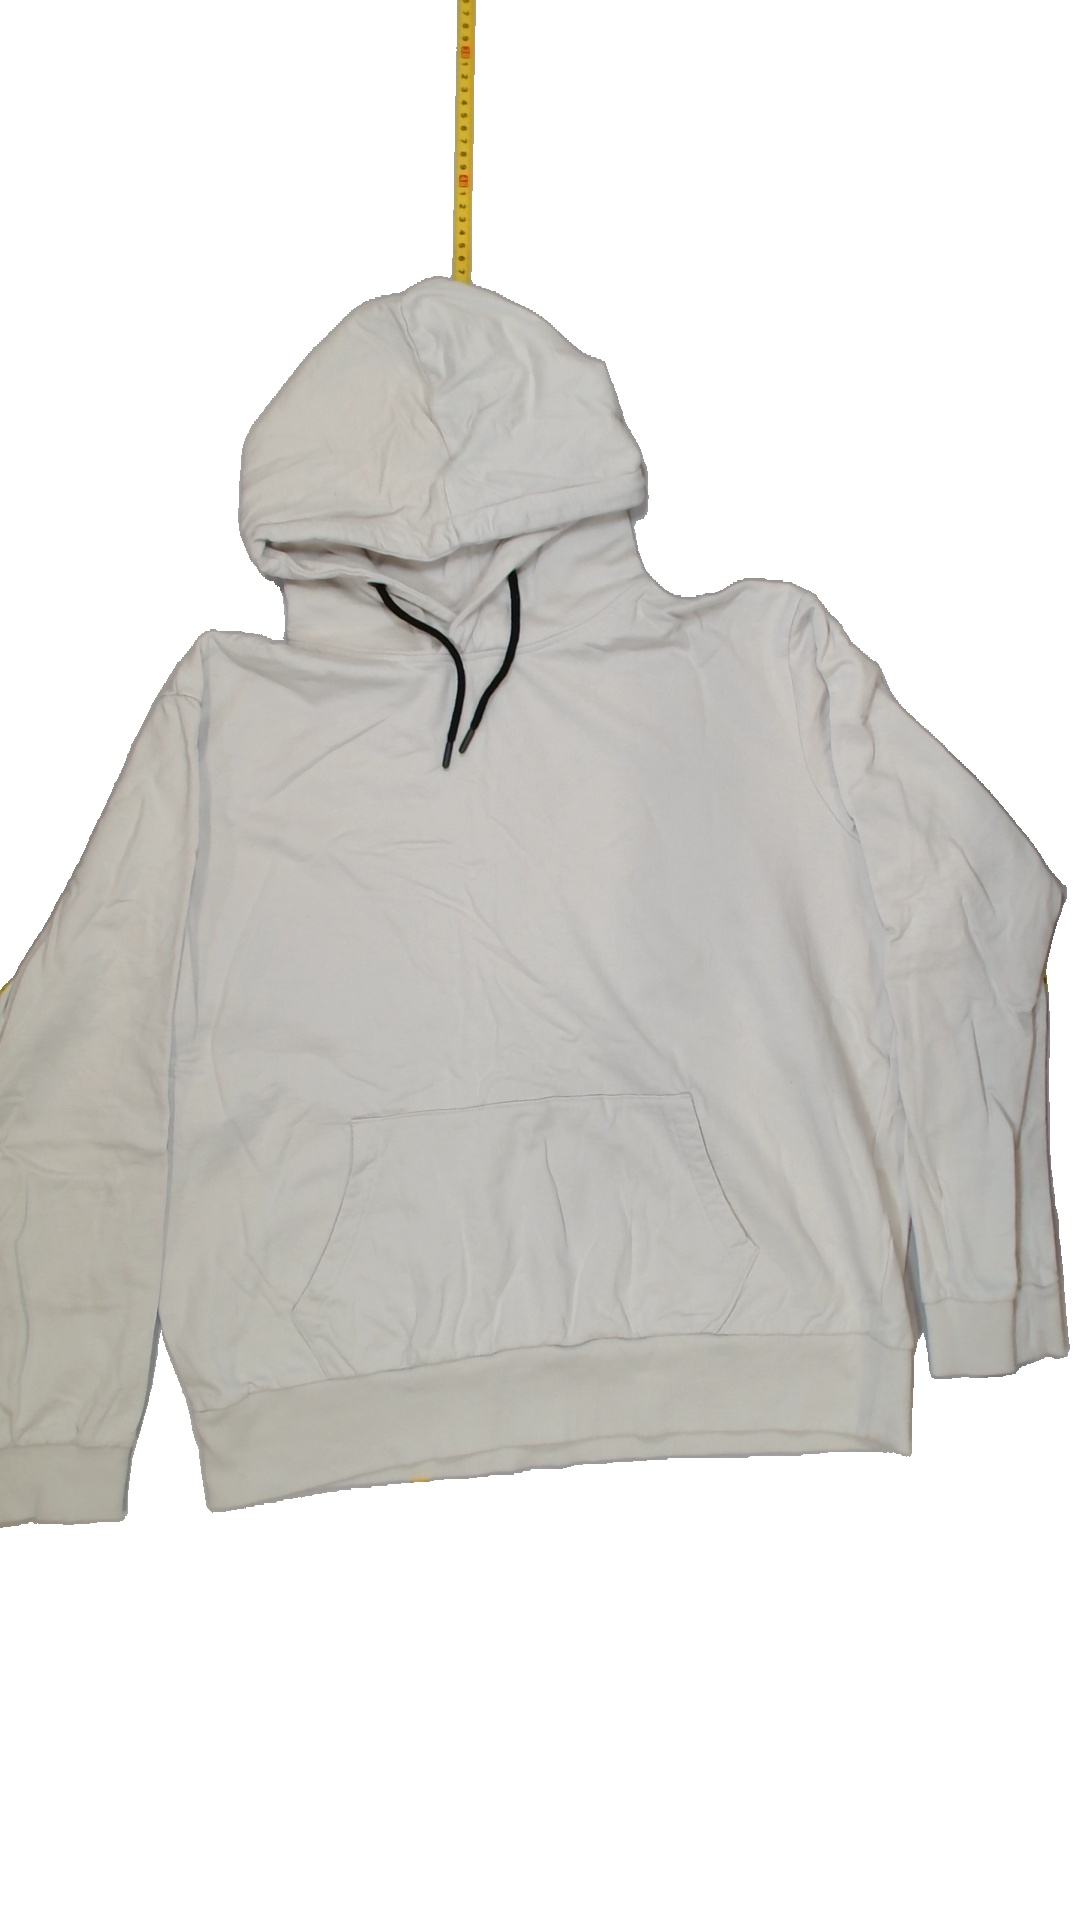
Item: Sweater (Ladies)
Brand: Not Applicable
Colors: White
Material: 100%cotton
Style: No trend
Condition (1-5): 4
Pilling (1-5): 5
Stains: No
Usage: Reuse
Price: <50